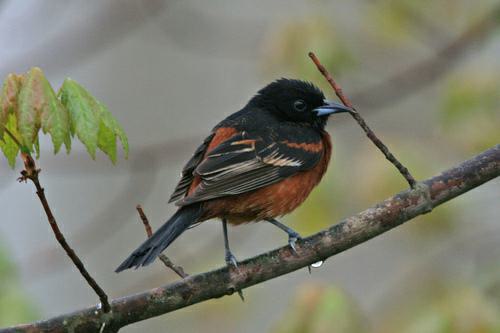
A photo of a orchard oriole